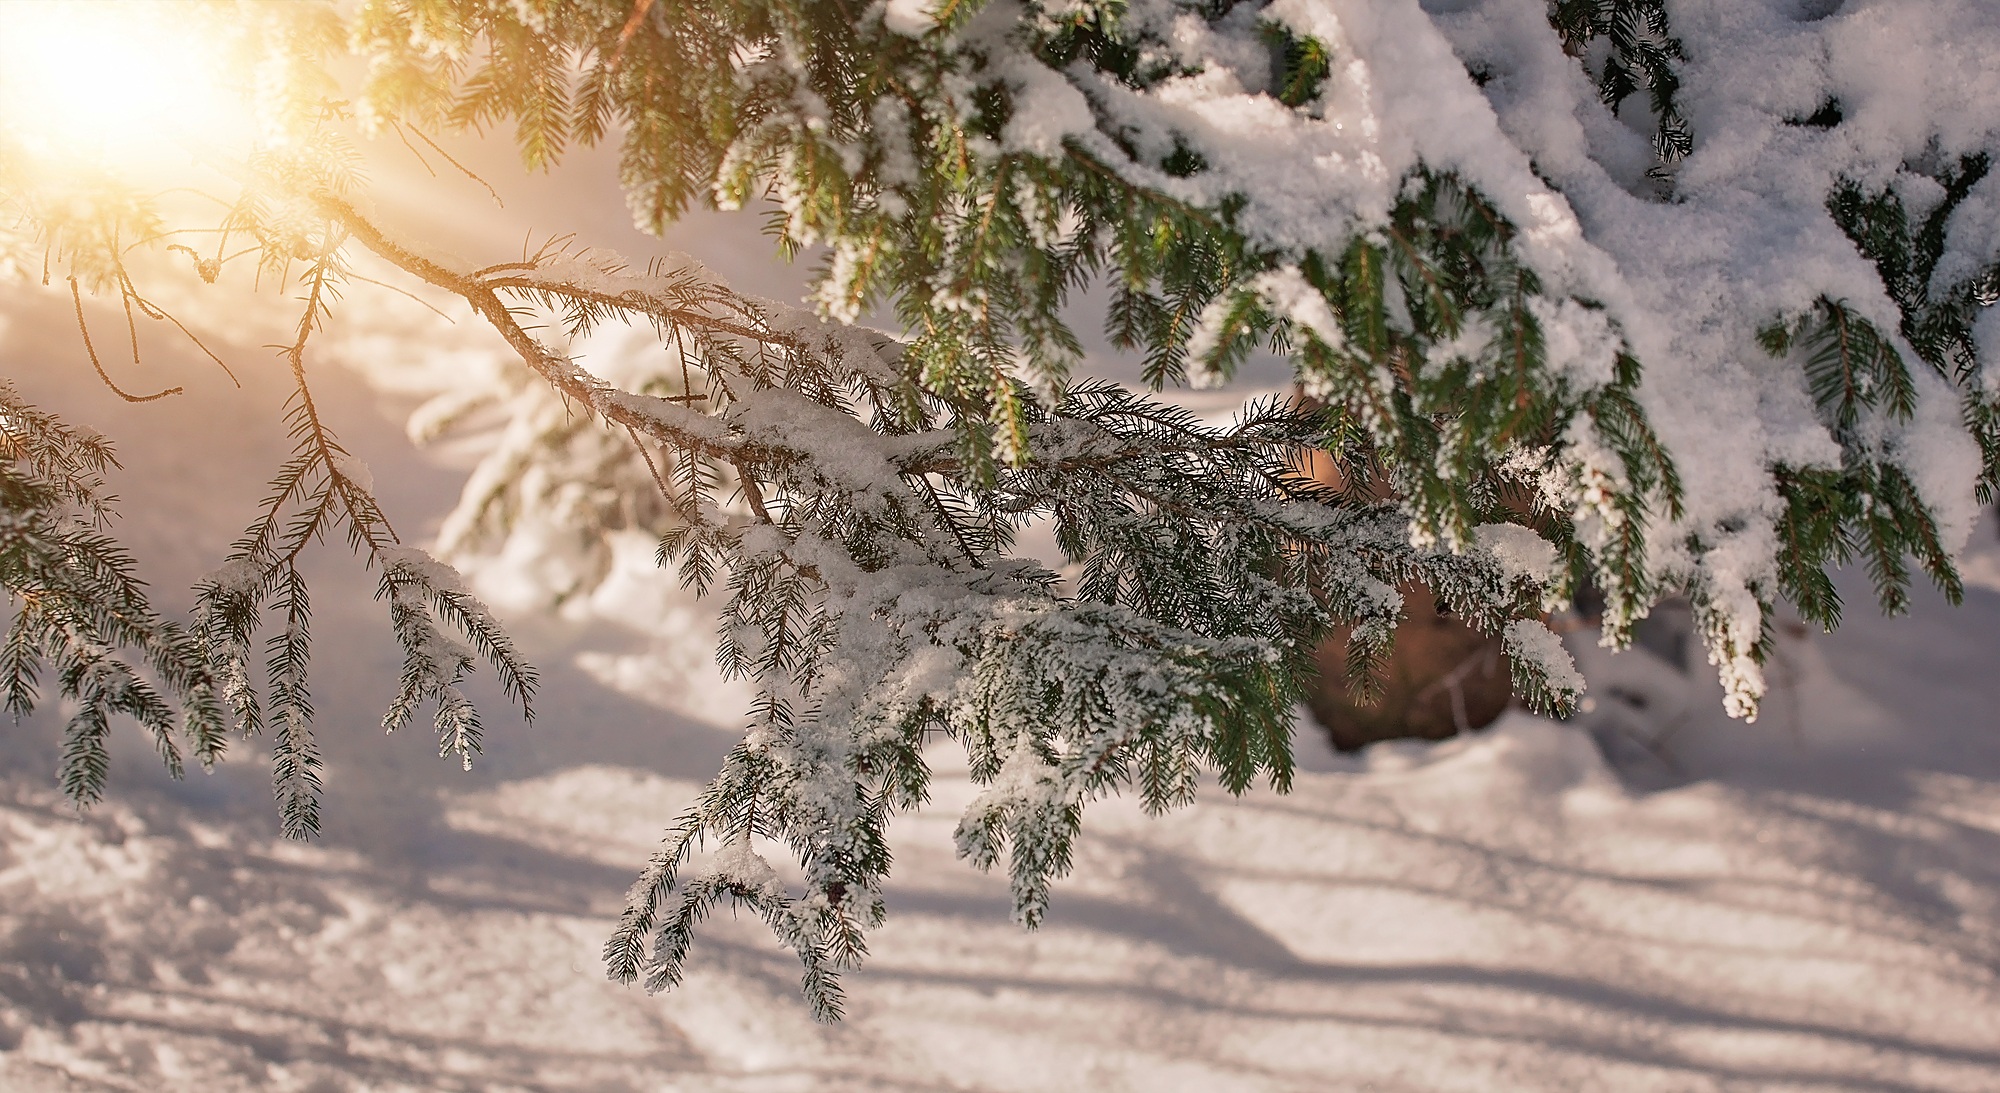
tree, nature, branch, snow, winter, plant, sunlight, leaf, frost, ice, weather, snowy, close, lighting, season, conifer, aesthetic, branches, out, freezing, conifer branches, woody plant